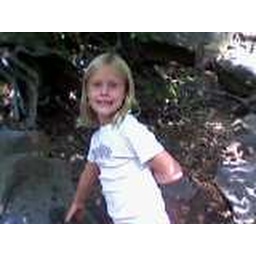
abey on a rock in th river